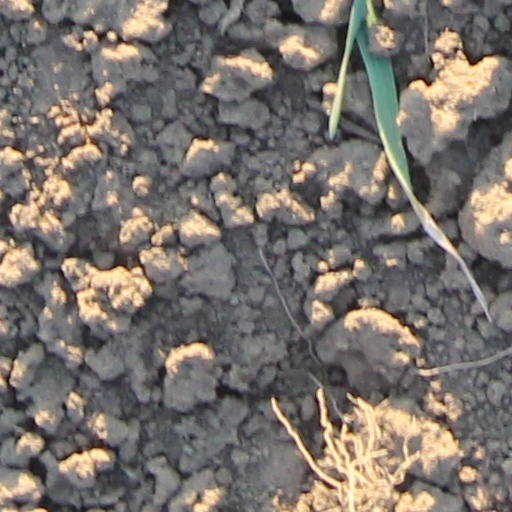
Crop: wheat